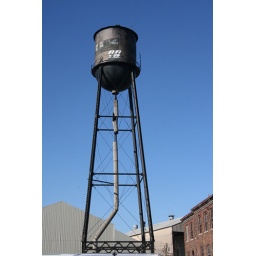
Old cone water tower in River Rouge, MI